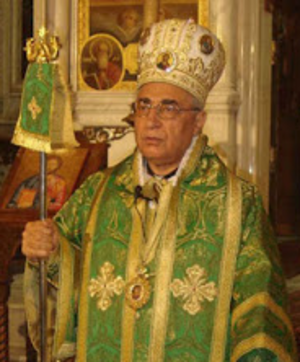
Youssef ou Joseph Absi, né à Damas en Syrie, le 20 juin 1946, est un religieux pauliste de l'Église grecque-catholique melkite, primat de cette Église depuis juin 2017 avec le titre de patriarche d'Antioche et de tout l'Orient, d'Alexandrie et de Jérusalem des melkites.